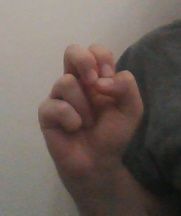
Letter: gaaf